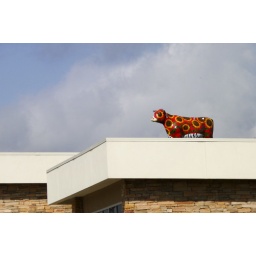
Artsy statue of a cow on top of a building in Friendswood beside FM 528